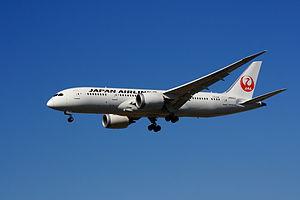
Japan Airlines Co., Ltd. est la compagnie aérienne nationale japonaise. Elle exploite des vols internationaux et intérieurs sur quatre continents, depuis ses nombreux hubs à l'aéroport international de Narita, l'aéroport international de Tokyo-Haneda, l'aéroport international du Chūbu et l'aéroport international du Kansai.